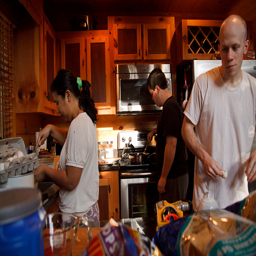
Three people are busy during food preparation in a kitchen.
A lot of people that are cooking some food.
Three people are doing their own small tasks in preparing their meal.
Three people in a kitchen with food on a stove.
A group of people prepare food in a kitchen.